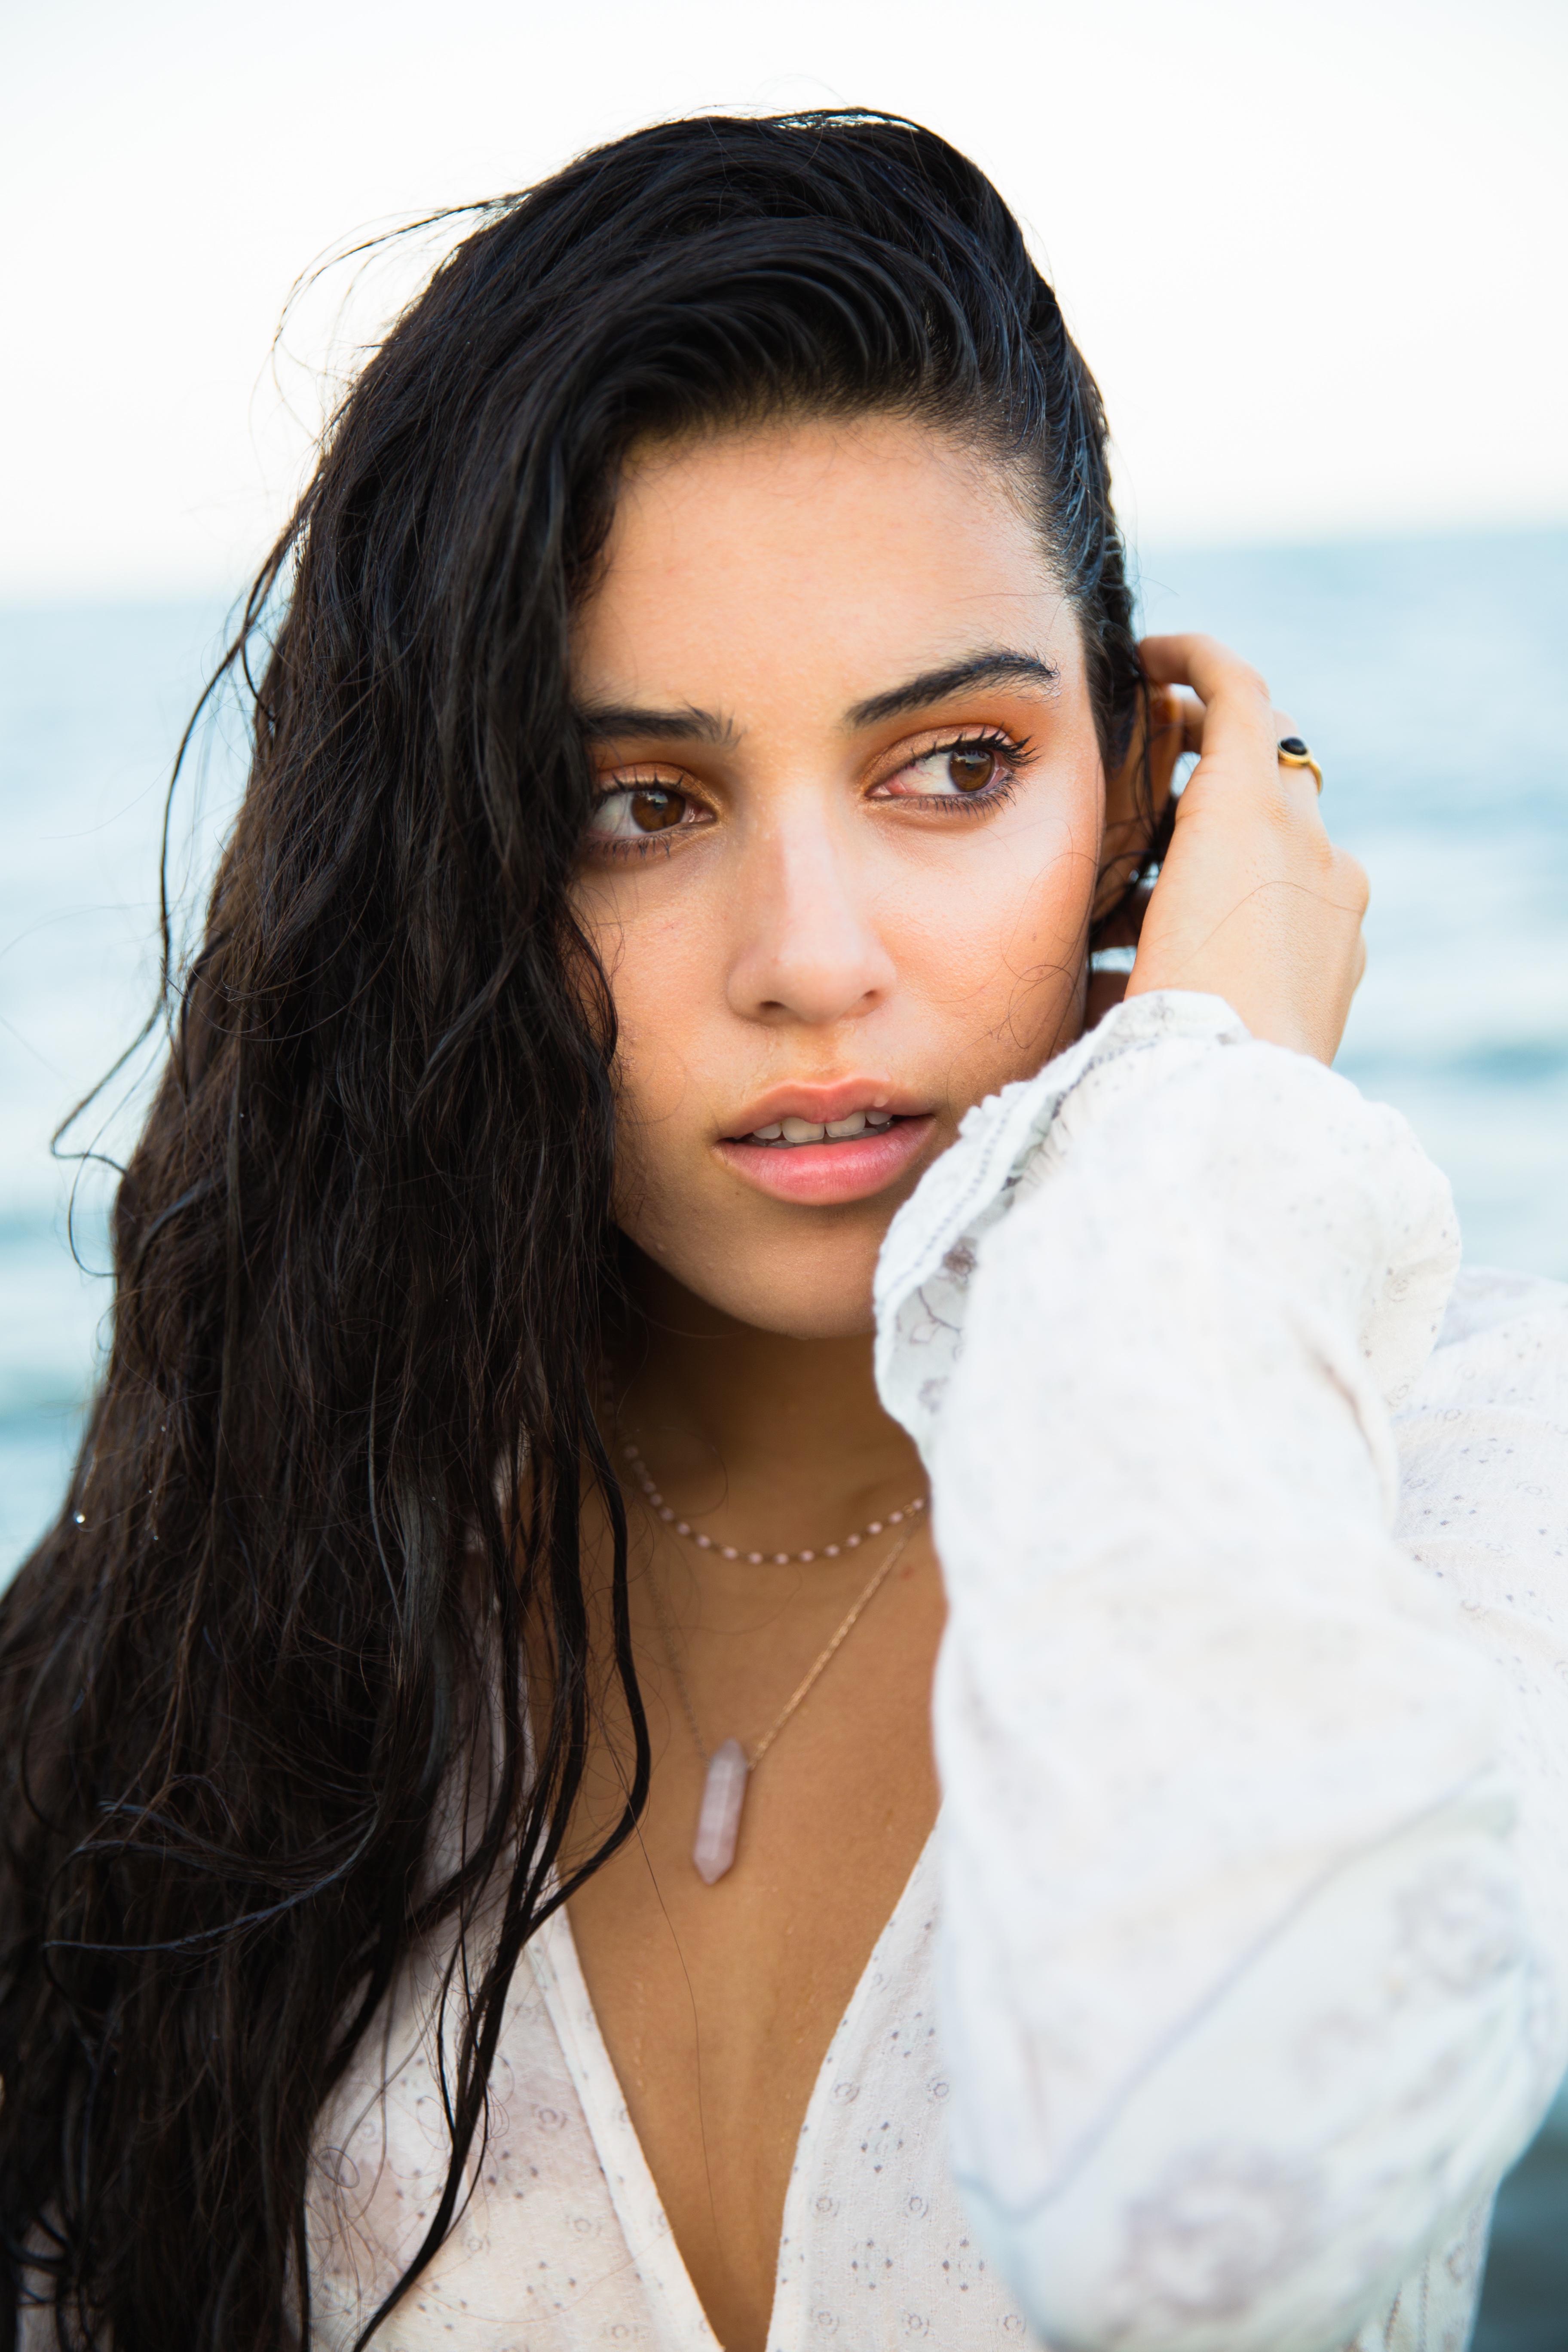
hair, photography, portrait, model, fashion, hairstyle, long hair, black hair, face, nose, dress, eye, skin, beauty, abdomen, photo shoot, brown hair, portrait photography, supermodel